Andy Beshear

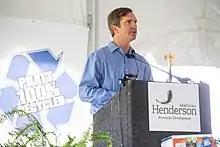
Beshear announces construction of a new paper mill in Henderson, 2021.

On March 25, 2020, Beshear declared a state of emergency over the COVID-19 pandemic. He encouraged business owners to require customers to wear face coverings while indoors. He also banned "mass gatherings" including protests but not normal gatherings at shopping malls and libraries; constitutional law professor Floyd Abrams and lawyer John Langford opined that Beshear's order was inappropriate as it violated public protests' special protected status under the First Amendment.